2015 Bank of America 500

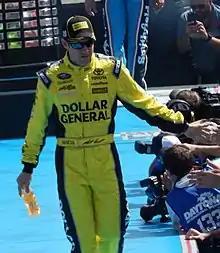
Matt Kenseth scored the pole for the race.

Matt Kenseth won the pole for the race with a time of 27.759 and a speed of . He said that his team had "worked on qualifying all day. Obviously our goal was to come here and try to sit on the pole but to qualify well, and we accomplished that. They brought a real fast car here in the spring. Jason did a great job with our qualifying setup in the spring. We came here with the relatively same stuff. We’re just trying to make our stuff better.” Kyle Busch, after qualifying second, said that he liked "coming to Charlotte. This is certainly a good track for me. We look forward to Saturday night being another good night for us. Adam (Stevens) and the guys made did a great job making some good adjustments for qualifying there."